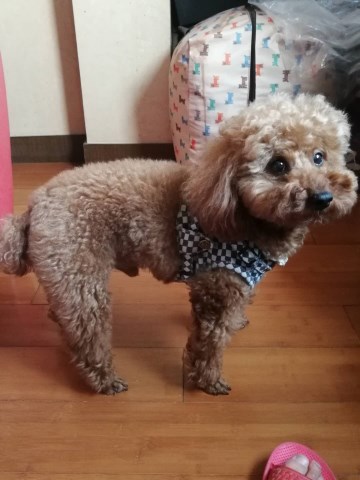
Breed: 7449-n000128-teddy